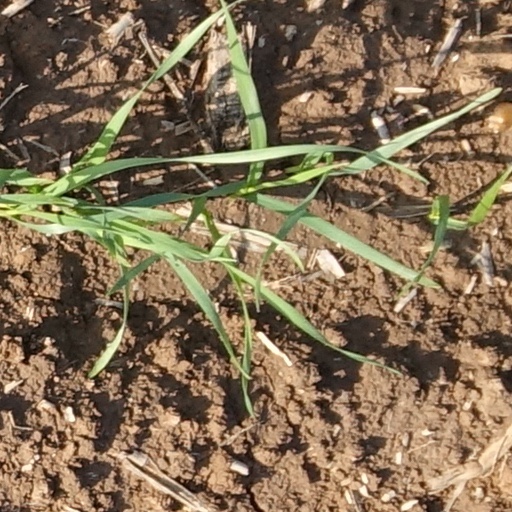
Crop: wheat